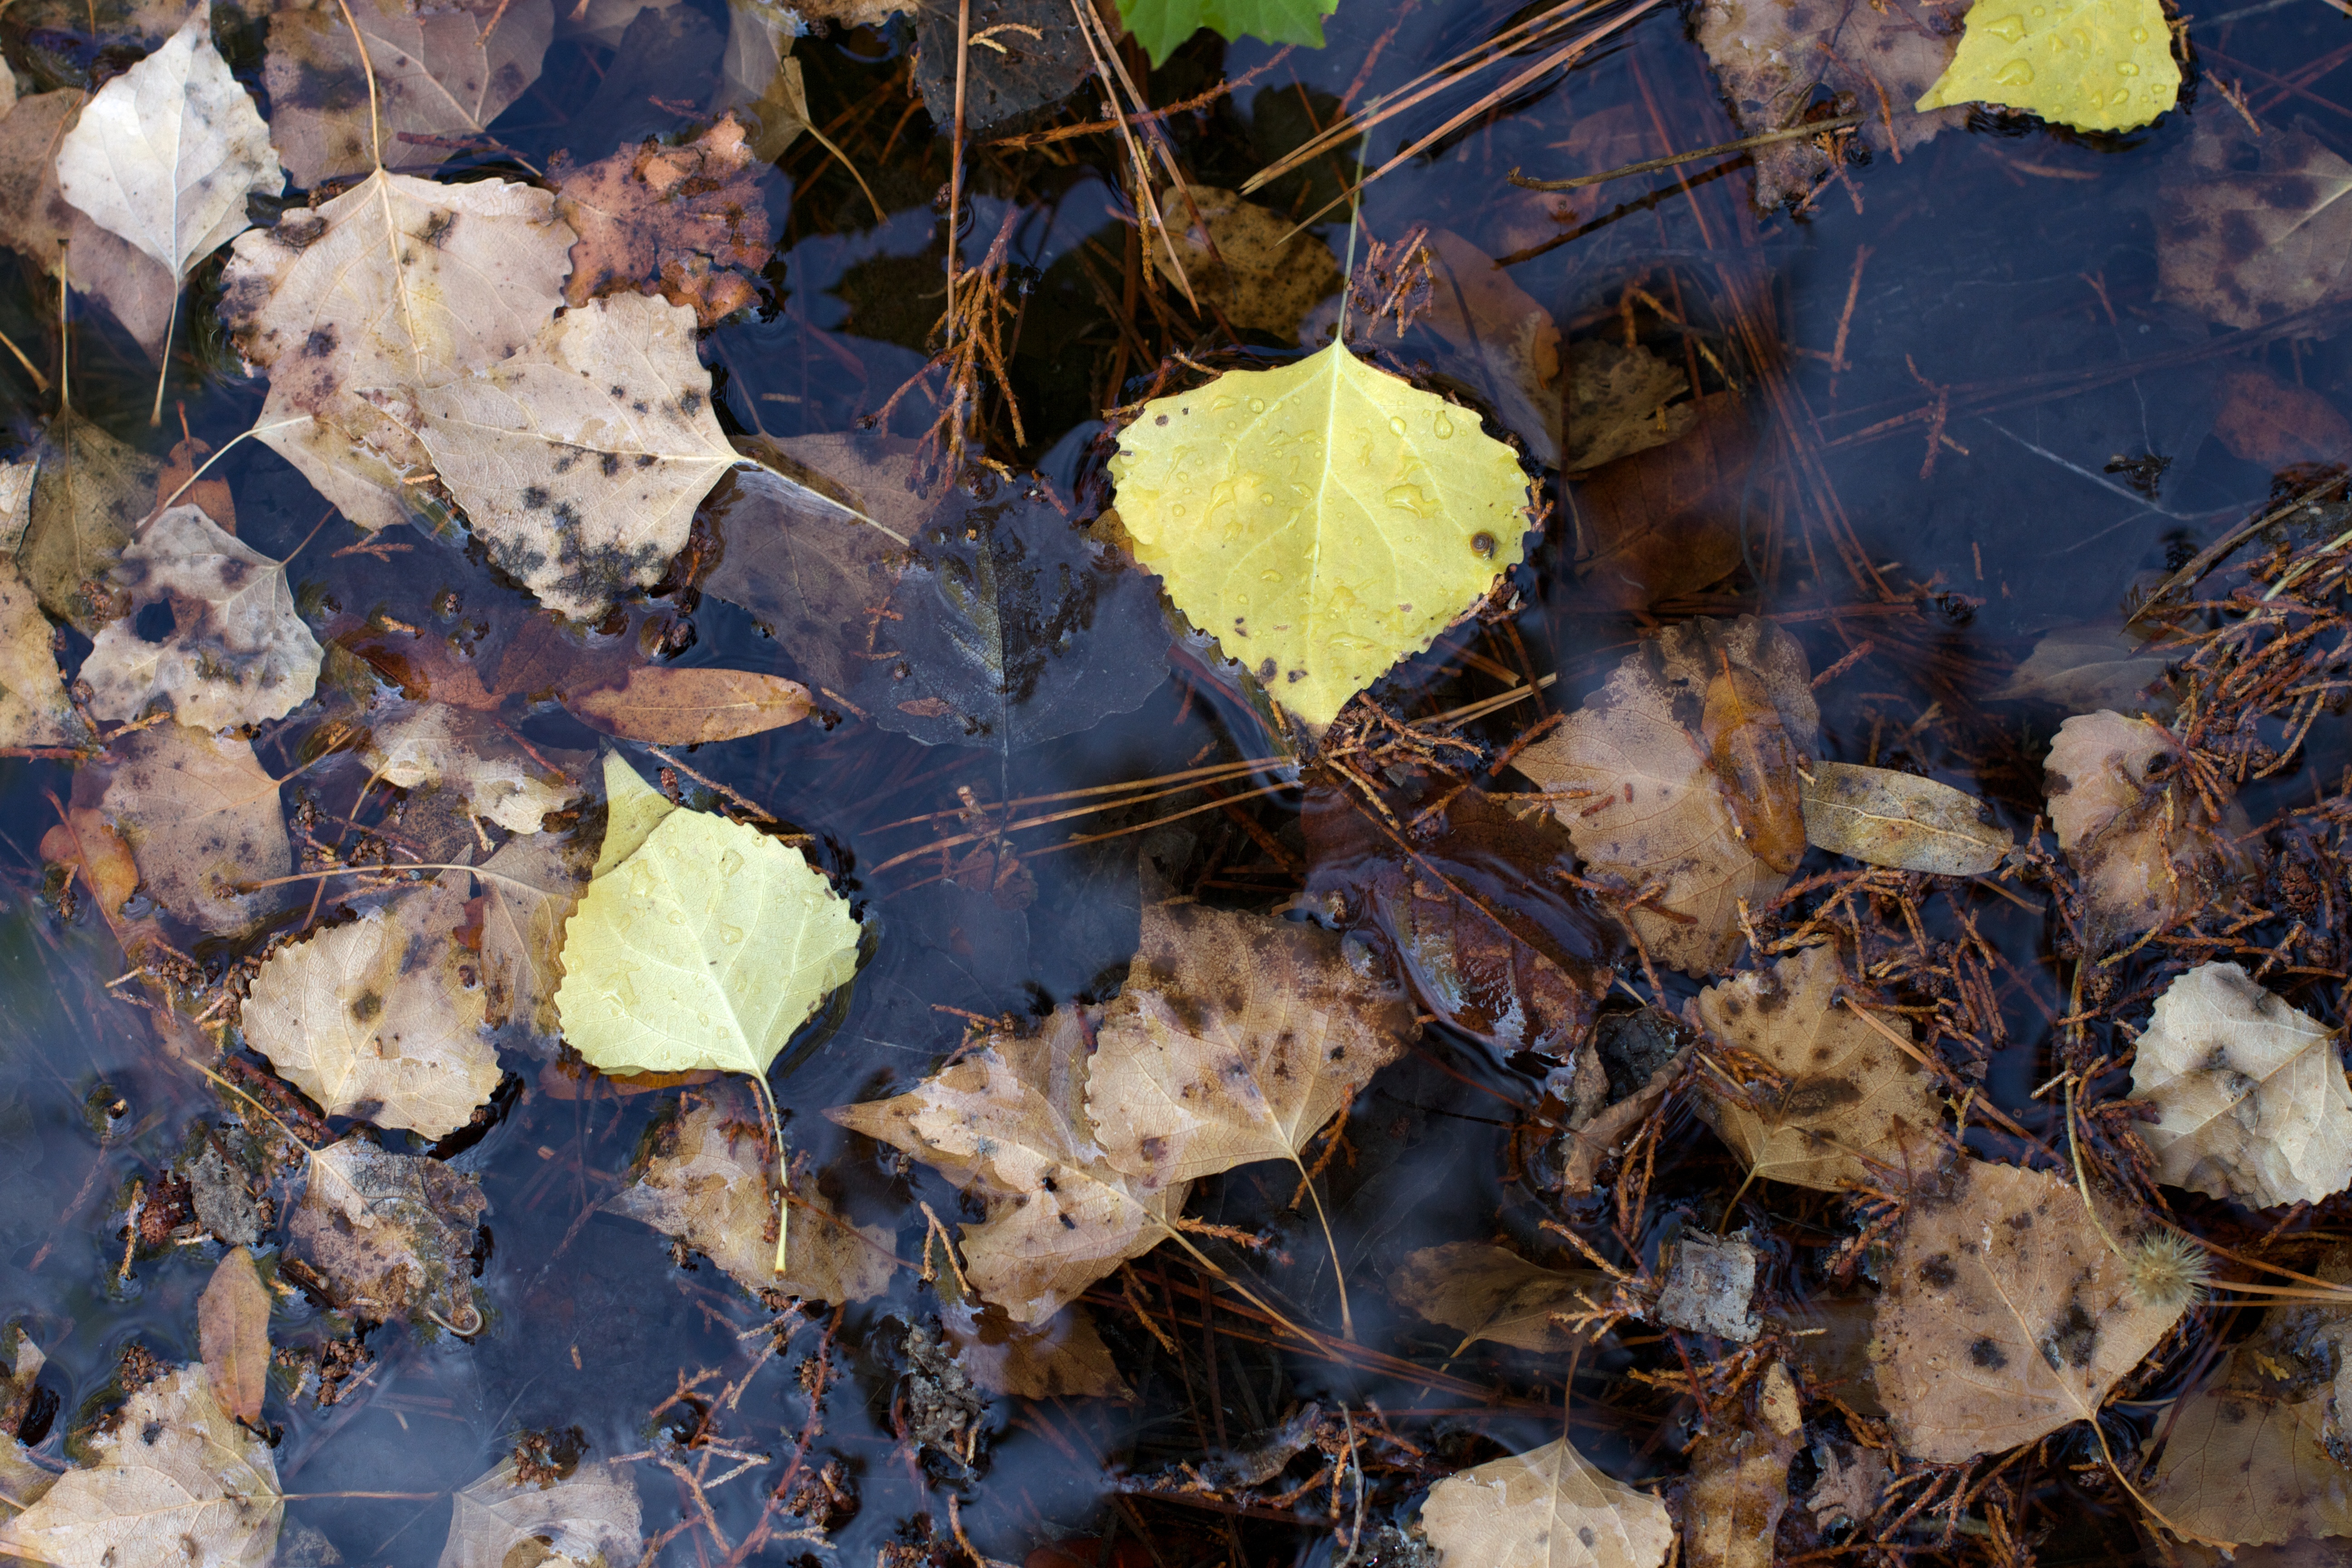
tree, nature, leaf, flower, autumn, soil, flora, season, fungus